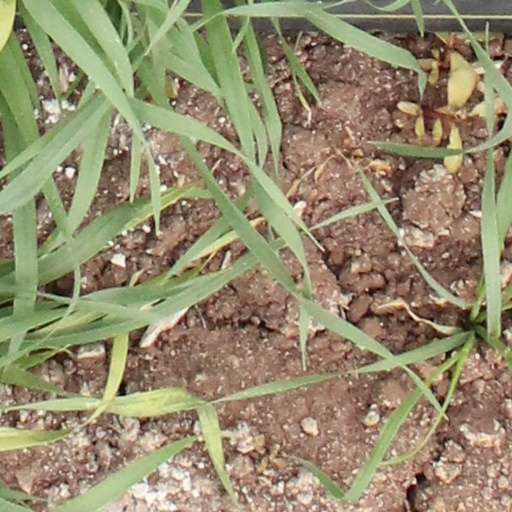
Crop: wheat